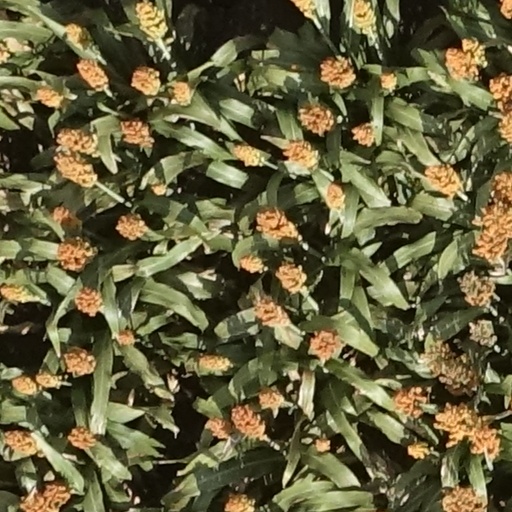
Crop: sorghum